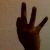
The image shows a hand gesture representing the number 9 in Indian Sign Language.